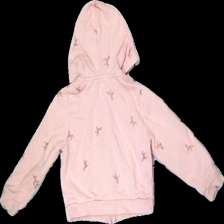
View: back
Type: Hoodie
Category: Children
Brand: H&M
Colors: Pink
Material: 89% cott, 11% cont?
Pattern: Animal print
Cut: Regular
Size: 110
Season: All
Price range: <50
Recommended usage: Export
Description: Pink hoodie with zipper and pink glitter unicorn prints from H&M, size 110/116. Okay condition but has pilling.